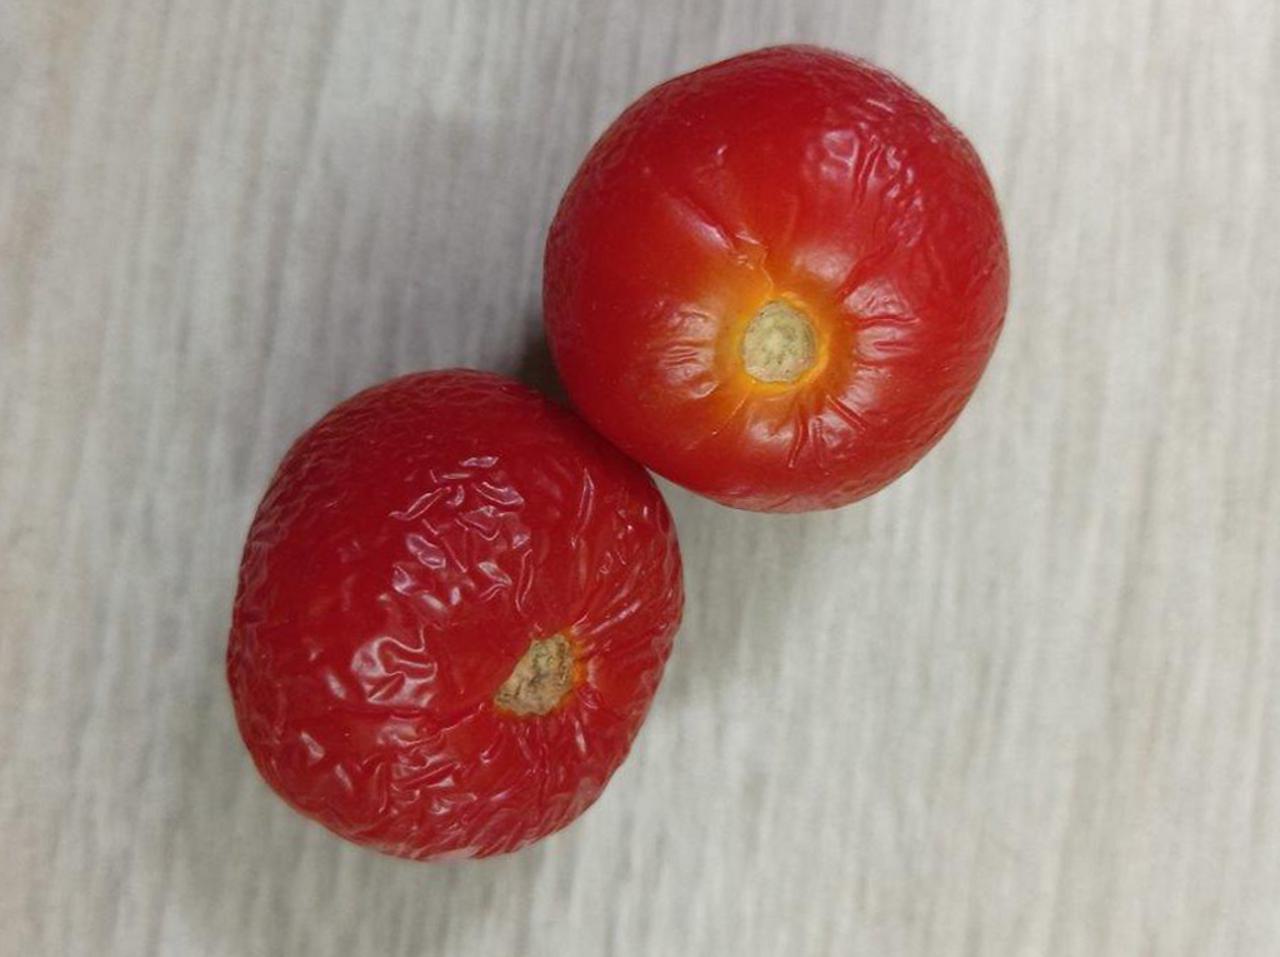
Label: Rotten